DRDO Rustom

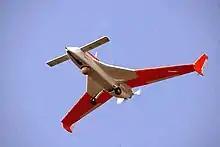
Rustom-1 during flight trails

The Indian government has allowed the development of the Rustom MALE UAV project in association with a production agency cum development partner (PADP). The ADE officials indicated that the requests for proposals (RFP) would shortly be issued to four vendors which are the Tata Power Strategic Engineering Division, Larsen & Toubro Limited, Godrej Aerospace Limited and Hindustan Aeronautics Limited-Bharat Electronics Limited (joint bid) who were chosen out of the 23 firms that responded.